Perceptual trap

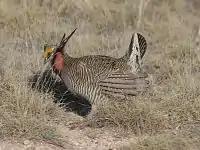
Patten and Kelly propose that a perceptual trap is acting on populations of the lesser prairie-chicken

To support the concept of a perceptual trap, Patten and Kelly cited a study of the lesser prairie-chicken ("Tympanuchus pallidicinctus"). The species' natural environment, shinnery oak grassland, is often treated with the herbicide tebuthiuron to increase grass cover for cattle grazing. Herbicide treatment resulted in less shrub cover, a habitat cue that caused female lesser prairie-chickens to avoid the habitat in favour of untreated areas. However, females who nested in herbicide-treated areas achieved comparable nesting successes and clutch sizes to those in untreated areas. Patten and Kelly suggest that the adverse effects of tebuthiuron treatment on nesting success are countered by various effects, such as greater nest concealment through increased grass cover. Therefore, female birds are erroneously avoiding a high-quality habitat. Patten and Kelly also cited as a possible perceptual trap the cases of the spotted towhee ("Pipilo maculatus") and rufous-crowned sparrow ("Aimophila ruficeps"), which tend to avoid habitat fragments, even though birds nesting in habitat fragments achieve increased nesting success due to a reduction in snake predation.